Military conquests of Umar's era

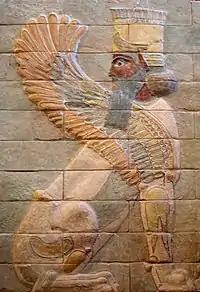
Winged sphinx from the palace of Darius the Great at Susa, captured by Rashidun general Abu Musa in 641.

Abu Bakr became caliph in 632 and triumphed in Ridda wars thus conquering Arabia by early 633. Soon after Ridda wars Abu Bakr started a war of conquest by invading neighboring rich and fertile Iraq, a province of Sassanid Empire where its capital Ctesiphon situated. Muslims under Khalid ibn Walid captured Iraq after decisive Battle of Ullais. In June 634 Khalid was sent by Abu Bakr to Roman front in Syria to command Muslim armies in Syria. Khalid left with half of his army which left Muslim position in Iraq dangerously exposed to Persian counterattack. Misna ibn Haris, Khalid's successor, evacuated Iraq and camped near Arabian Desert after Persian counterattack. Umar soon sent reinforcement, to strengthen the position in Iraq, which was finally defeated in Battle of Bridge in October 635. Emperor Yazdegerd III sought help from his Byzantine counterpart Emperor Heraclius, who married his granddaughter to Yazdegerd III, an old Roman tradition to seal the alliance. Planned to overpower Umar, their common enemy, both emperors started preparations for a massive coordinated counterattack at once on their respected front to crush the threat in Arabia once for good. This alliance resulted in a bloody year of 636 in which Battle of Yarmouk in Syria and Battle of Qadisiyyah in Iraq resulted in decisive Muslim victory.